The Lady Lies (film)

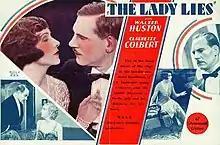

The Lady Lies is a 1929 American Pre-Code drama film directed by Hobart Henley, and starring Walter Huston, Claudette Colbert and Charles Ruggles. As was common during the early sound era, multiple-language versions were shot at the Joinville Studios in Paris for release in their respective markets including a Swedish version "The Two of Us".